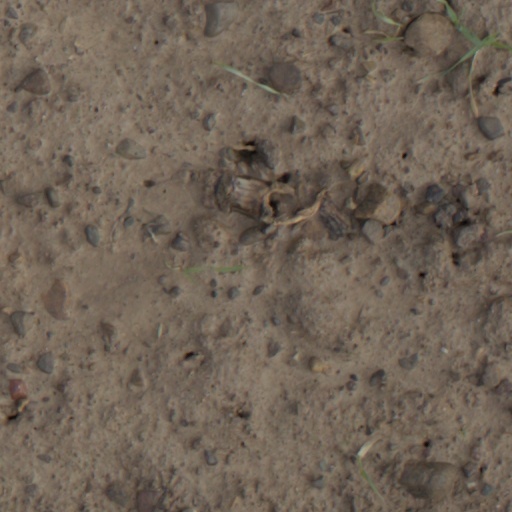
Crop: wheat